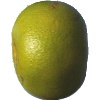
Label: Pomelo Sweetie 1